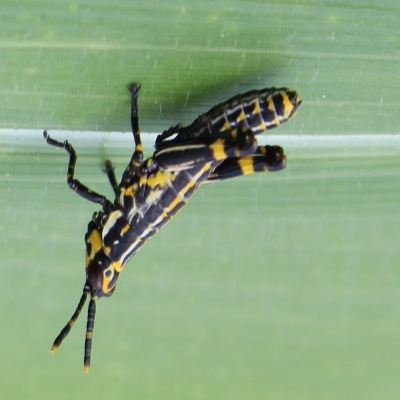
Crop: Maize
Condition: grasshoper